Rajkumar (1964 film)

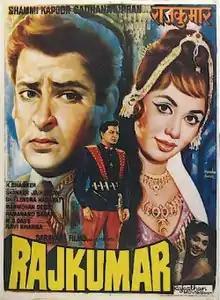
Poster

Rajkumar ( Prince) is a 1964 Hindi film directed by K. Shankar. It stars Prithviraj Kapoor, Shammi Kapoor, Sadhana, Pran, Om Prakash. The music is by Shankar–Jaikishan and the lyrics were written by Hasrat Jaipuri and Shailendra. The film became a huge box office hit.